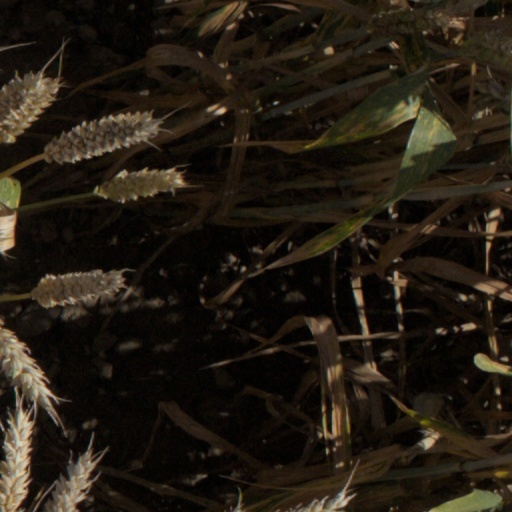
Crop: wheat